Animal sexual behaviour

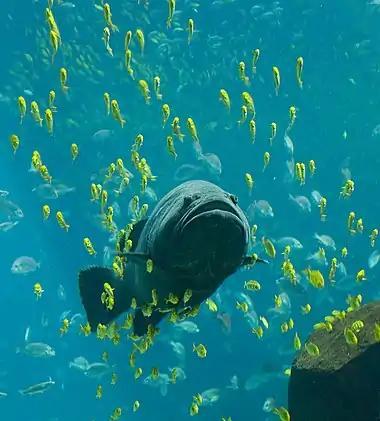
Female groupers change their sex to male if no male is available.

Hermaphroditism occurs when a given individual in a species possesses both male and female reproductive organs, or can alternate between possessing first one, and then the other. Hermaphroditism is common in invertebrates but rare in vertebrates. It can be contrasted with gonochorism, where each individual in a species is either male or female, and remains that way throughout their lives. Most fish are gonochorists, but hermaphroditism is known to occur in 14 families of teleost fishes.